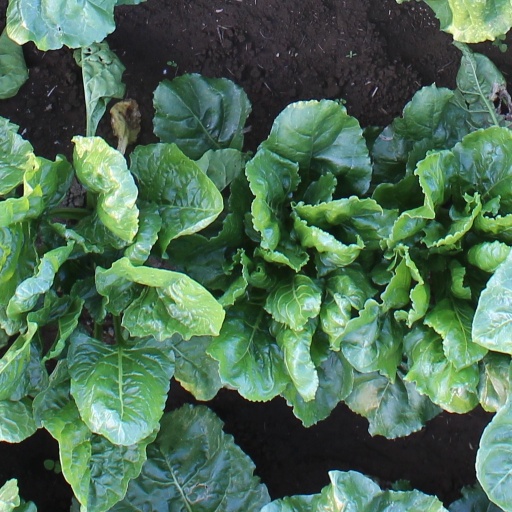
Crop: sugar beet